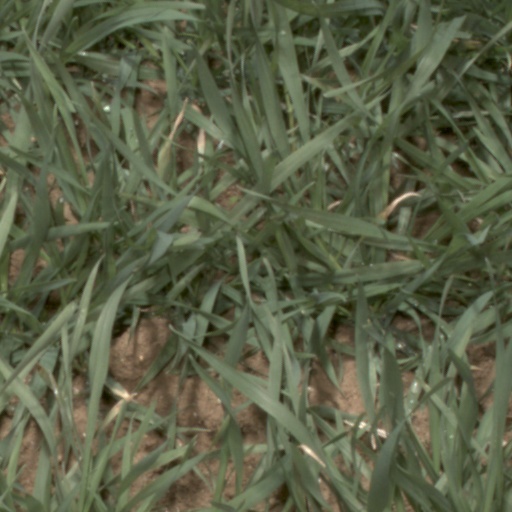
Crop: wheat